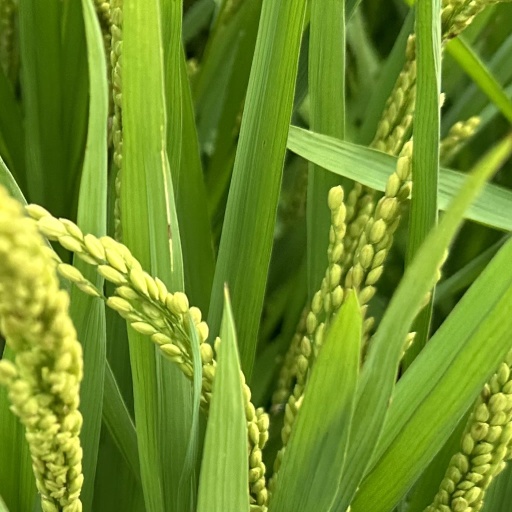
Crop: rice